Magdalena River

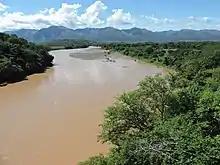
The river near Villavieja, Huila

The Magdalena River basin, which includes the Cauca River and other tributaries, are very rich in fish. , 213 fish species were known from the basin. Since then several new species have been described from the basin such as five "Hemibrycon" in 2013, two "Ancistrus" in 2013 and a "Farlowella" in 2014. Among the more famous species in the basin are "Kronoheros umbriferus", "Ctenolucius hujeta", "Geophagus steindachneri", "Ichthyoelephas longirostris", "Panaque cochliodon", "Pimelodus blochii", "Potamotrygon magdalenae", "Prochilodus magdalenae", "Pseudoplatystoma magdaleniatum" and "Salminus affinis". About 55% of the fish species in the basin are endemic, including four endemic genera: The catfish "Centrochir" and "Eremophilus", and the characids "Carlastyanax" (often included in "Astyanax") and "Genycharax". In general, the fish fauna shows connections with surrounding basins, notably Atrato and Maracaibo, but to a lesser extent also Amazon–Orinoco.